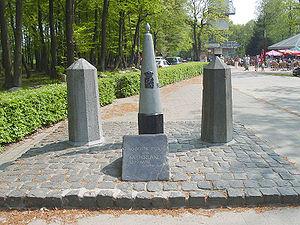
La frontière entre l'Allemagne et la Belgique est la frontière internationale séparant deux pays membres de l'Union européenne. Celle-ci se trouve principalement au cœur de la région des Hautes Fagnes / Eifel, et emprunte pour partie les cours des rivières Our et Olef. Au niveau des entités fédérées, la frontière est partagée par les länder de Rhénanie-du-Nord-Westphalie et Rhénanie-Palatinat pour l'Allemagne, par la Wallonie pour la Belgique.
Le Vaalserberg est une colline, point le plus haut des Pays-Bas, son altitude étant de 322,4 m niveau NAP. Le référent altimétrique variant selon les pays, ce même point frontière est situé à la même altitude en Allemagne, mais à 324,73 m en Belgique. Ce tripoint étant le seul des Pays-Bas, il est souvent appelé Drielandenpunt.